Byzantine Anatolia

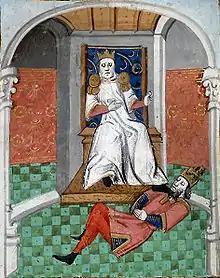
Alp Arslan humiliating Emperor Romanos IV. From a 15th-century illustrated French translation of Boccaccio's "De Casibus Virorum Illustrium".

Weak leadership at the top would lead to civil war and a poor response to the waves of incoming Turks who now entered Anatolia. The exact timeline is unclear due in part to a lack of sources during this time. For the year of 1072, the Byzantines did not have to deal with an organized invasion by the Seljuks, but in 1073, an attempt to stabilize Anatolia would end in disaster. One of the leaders, Roussel de Bailleul, a Norman, led a group of his fellow mercenaries away east to Melitene from the main expedition. The absence of Roussel would in part lead to the expedition's defeat at Caesarea. Roussel went on to attempt to create his own state in the center of Anatolia. In 1074, the empire sent an army against him led by Ioannes Doukas and Andronikos Doukas. The expedition was routed by Roussel at the Sangarios River. This defeat broke the Byzantines' ability to recapture Asia Minor and would be the last army to move inland in Anatolia before the First Crusade. Roussel would march on Constantinople itself and attempt to set up a puppet emperor of his own, Ioannes Doukas, who had been taken prisoner at Sangarios. Turning to a Turkish mercenary named Artuk Bey to defeat Roussel, the Byzantines were able to drive his army away from the capital and capture him. However, Roussel's wife was able to reach Artuk before the Empire and was able to ransom Roussel. Roussel now retreated to the Armeniakon theme and resumed his ambitions. In 1075, the imperial court sent a new general, Alexios I Komnenos to apprehend him. He was successful, and in 1076 he captured Roussel and returned to the capital. The wars with Roussel only served to expose the weakness of Roman presence within Anatolia, and throughout the decade, many Romans fled westwards away from the Turks. The combined threat of the Seljuks and the Normans had simply overwhelmed Roman capabilities to defend Anatolia from further incursion, and the 1080s would witness the near destruction of Byzantine Anatolia.